Porky in Wackyland

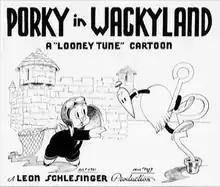
Lobby card

Porky in Wackyland is a 1938 Warner Bros. "Looney Tunes" animated short film, directed by Bob Clampett. The short was released on September 24, 1938, and stars Porky Pig venturing out to find the last do-do bird, which he finds in Wackyland, a land that makes no sense located in Darkest Africa.